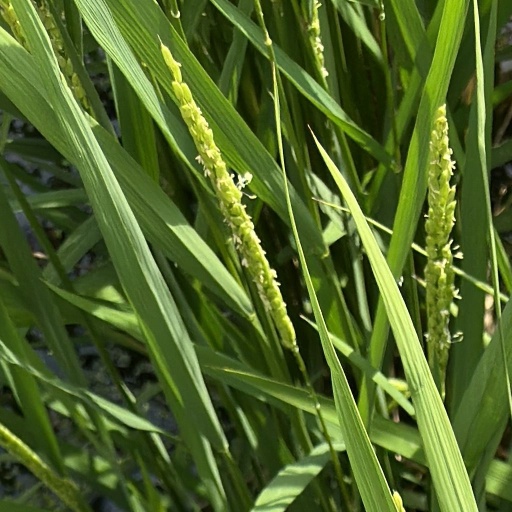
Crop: rice